Laurel and Hardy

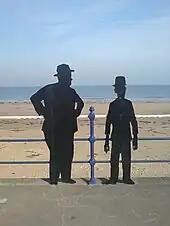
Silhouette portrait of the duo in Redcar, England

On May 17, 1954, Laurel and Hardy made their last live stage performance in Plymouth, UK at the Palace Theatre. On December 1, 1954, they made their only American television appearance when they were surprised and interviewed by Ralph Edwards on his live NBC-TV program "This Is Your Life". Lured to the Knickerbocker Hotel under the pretense of a business meeting with producer Bernard Delfont, the doors opened to their suite, #205, flooding the room with light and Edwards' voice. The telecast was preserved on a kinescope and later released on home video. Partly due to the broadcast's positive response, the team began renegotiating with Hal Roach Jr. for a series of color NBC Television specials, to be called "Laurel and Hardy's Fabulous Fables". However, the plans had to be shelved as the aging comedians continued to suffer from declining health. In 1955, "TV Guide" ran a color spread on the team with current photos. That year, they made their final public appearance together while taking part in "This Is Music Hall", a BBC Television program about the Grand Order of Water Rats, a British variety organization. Laurel and Hardy provided a filmed insert where they reminisced about their friends in British variety. They made their final appearance on camera in 1956 in a private home movie, shot by a family friend at the Reseda, California home of Stan Laurel's daughter, Lois. The three-minute film has no audio.